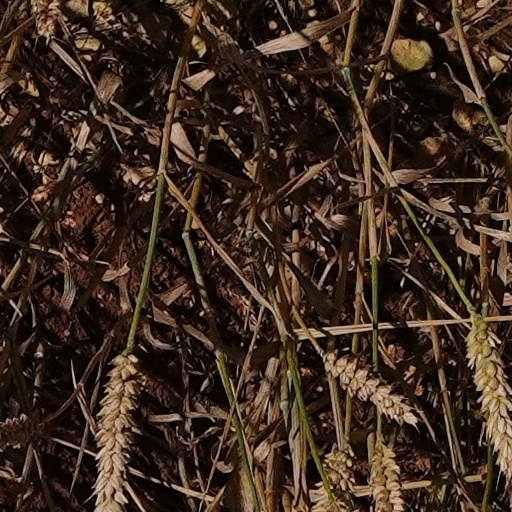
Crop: wheat